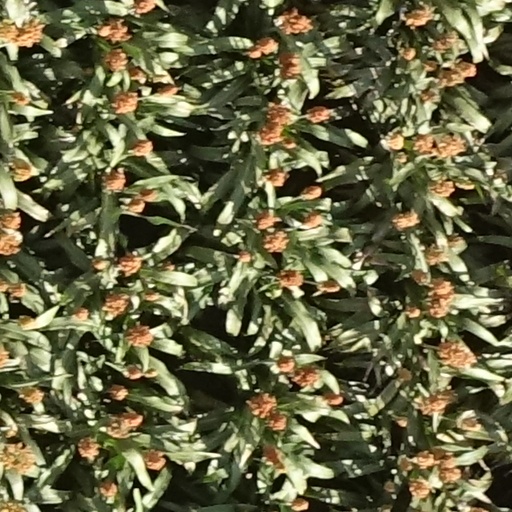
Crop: sorghum